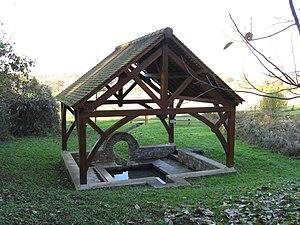
Ancien lavoir restauré. (Seine-et-Marne, région Île-de-France).
Saint-Fiacre est une commune française située dans le département de Seine-et-Marne en région Île-de-France.